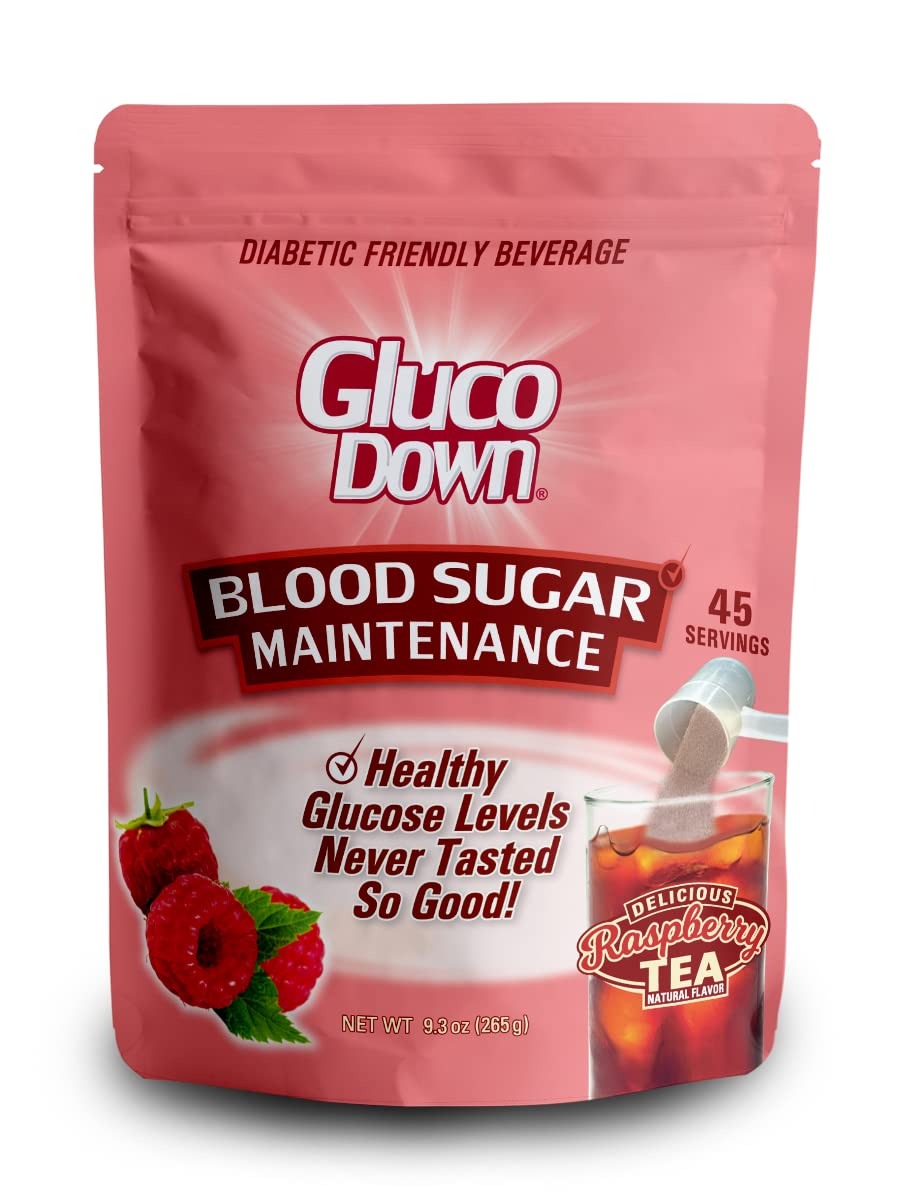
Item Name: GLUCODOWN, Delicious Raspberry Tea Mix, Patent Pending Dietary Fiber Formula for Maintenance of Healthy Blood Sugar & Cholesterol, 45 Servings.
Bullet Point 1: Good Source of Fiber
Bullet Point 2: Caffeine Free/No Caffeine
Bullet Point 3: Sugar Free/No Sugar
Product Description: 45 servings. Sugar Free. Good source of fiber. Caffeine free. Healthy glucose levels never tasted so good! Delicious raspberry tea. Clinical Data: GlucoDown is enriched with vitamins & minerals, corosolic acid from banaba leaf plus proven soluble fiber which, clinical data indicates, can help; Moderate rising glucose levels after meals to maintain healthy post-prandial glycemic response. Block metabolism of dietary sugars and fats to maintain healthy glucose, cholesterol and triglyceride levels. Improve regularity to maintain healthy digestion. glucodown.com. Facebook: Like us on Facebook. Visit us at: glucodown.com. Customer Support: (888) 987-6315. info(at)glucodown.com. (These statements have not been evaluated by the food and drug administration. This product is not intended to diagnose, treat, cure or prevent any disease.) Proudly made in USA.
Value: 9.5
Unit: Ounce

Price: 16.21